Electoral history of Dick Gephardt

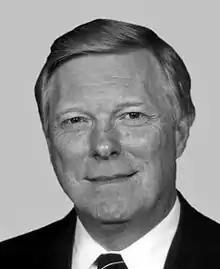
Rep. Dick Gephardt (D-MO)

Electoral history of Dick Gephardt, United States Representative from Missouri (1977-2005), Majority Leader of the United States House of Representatives (1989-1995), Minority Leader (1995-2003) and a candidate for 1988 and 2004 Democratic presidential nominations